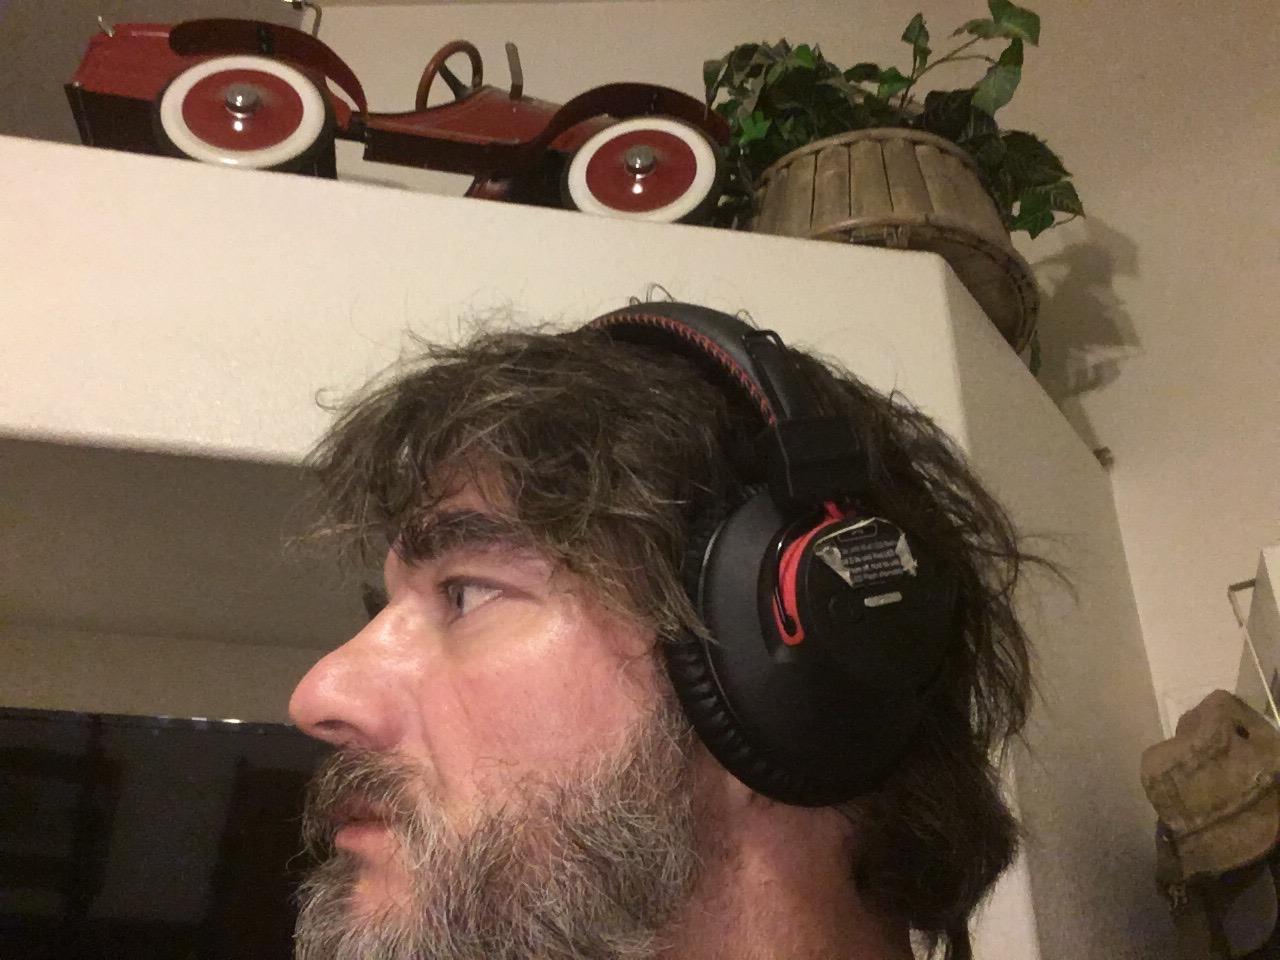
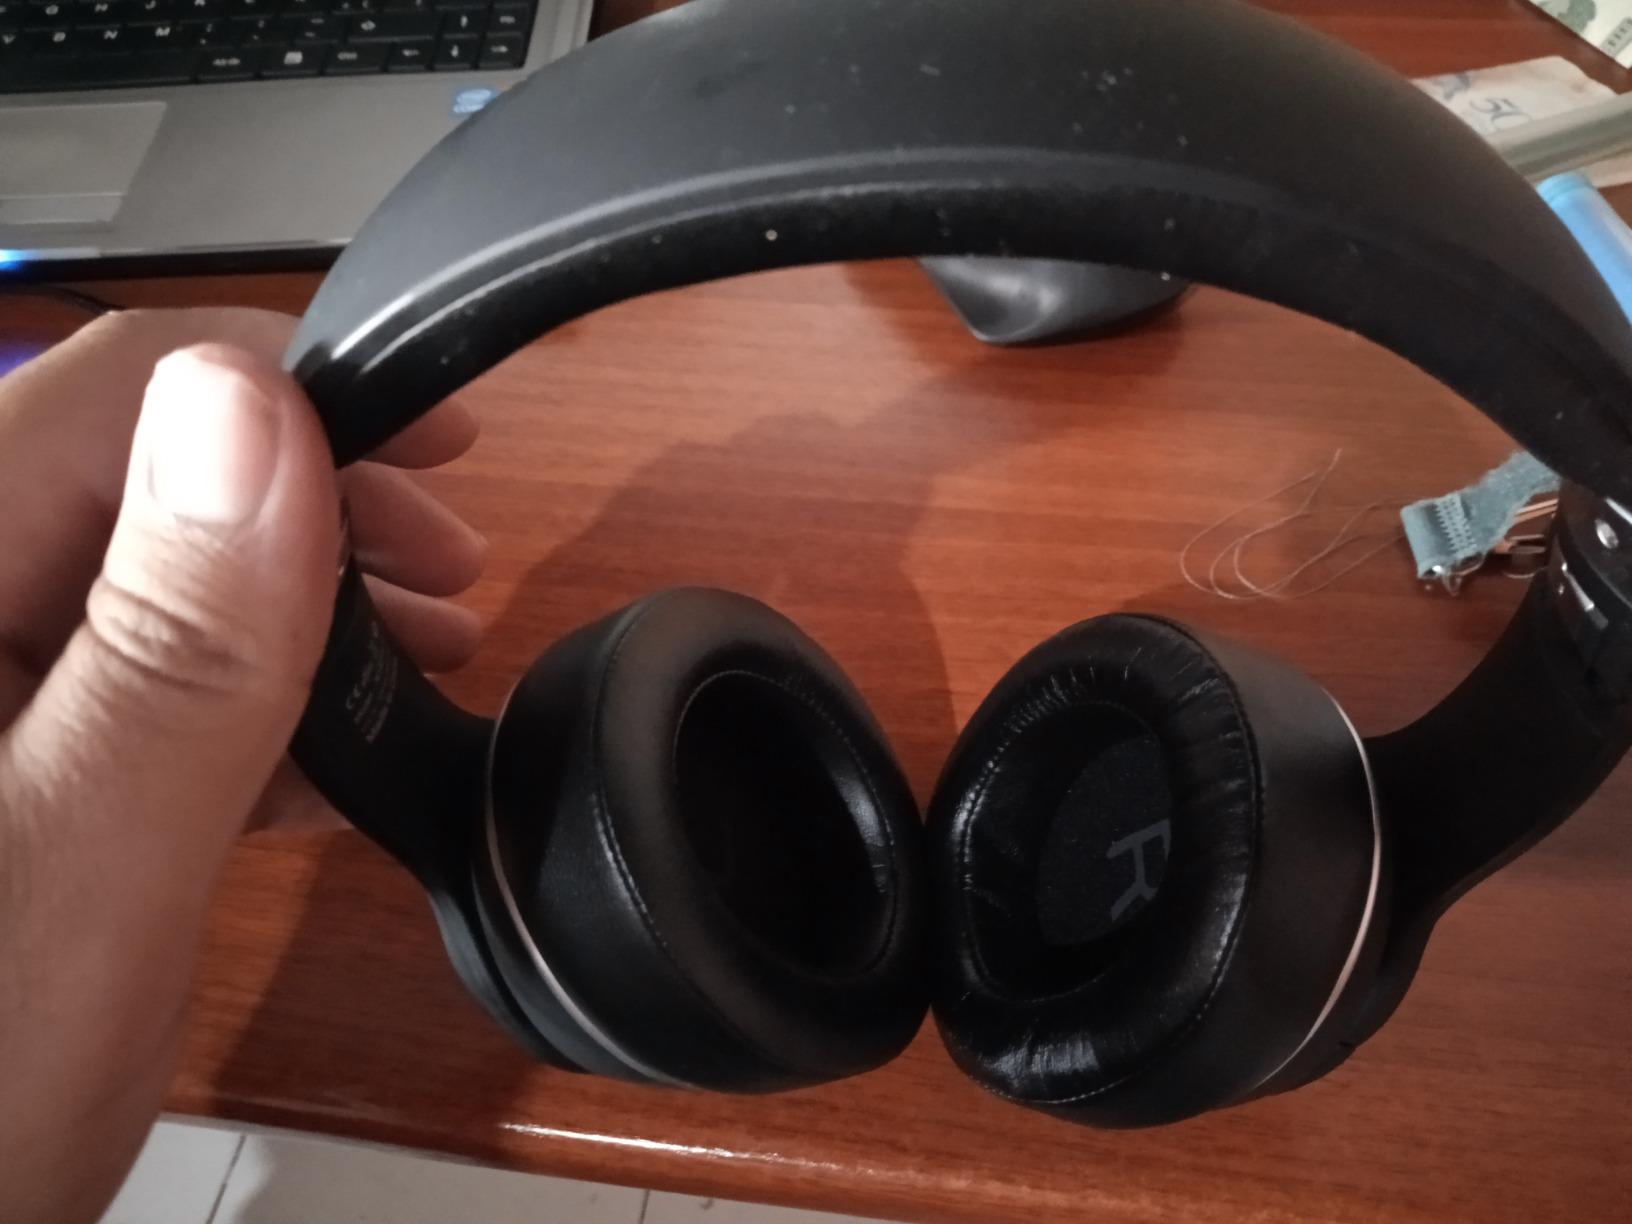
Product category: headphones
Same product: no